Heidi El Tabakh

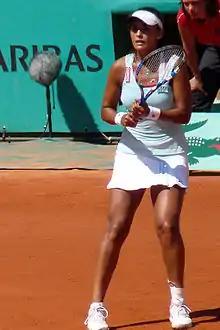
El Tabakh at the 2010 French Open

El Tabakh won one of the biggest singles tournaments of her career in 2009 at the $25k in Valladolid, Spain. In May 2010, she qualified for her Grand Slam debut at the French Open, where she lost to Aravane Rezaï in the first round.